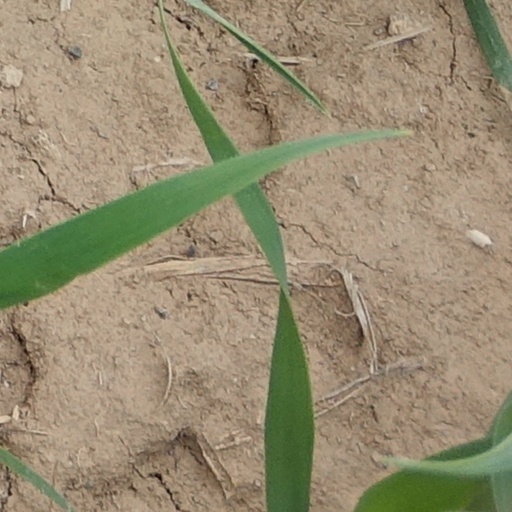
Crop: wheat